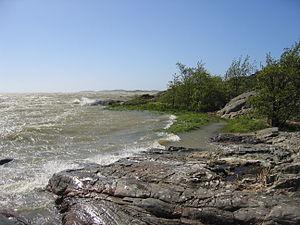
Hisingen est la cinquième île de Suède en superficie. Elle se situe entre les deux bras du delta du Göta älv, le Nordre älv au nord et le Göta älv proprement dit au sud. À l'ouest, elle est délimitée par le Cattégat.